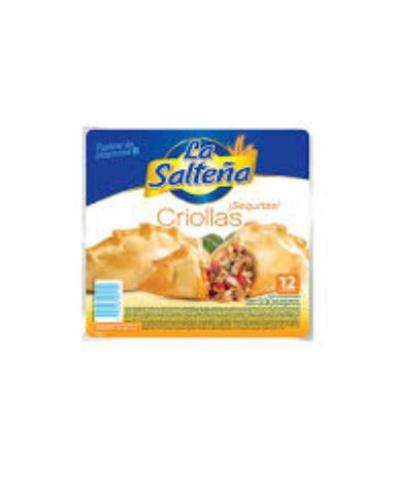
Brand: la saltena
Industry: Food